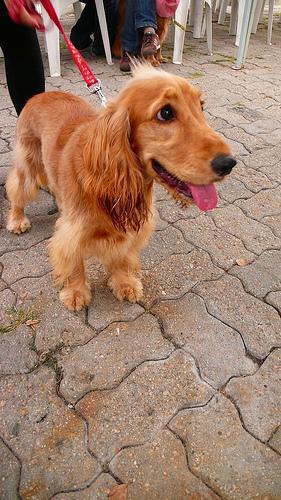
english cocker spaniel